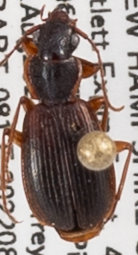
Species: Cymindis cribricollis
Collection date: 2022-08-31
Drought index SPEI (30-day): -0.572
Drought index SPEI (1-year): -0.966
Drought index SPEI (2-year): -1.382